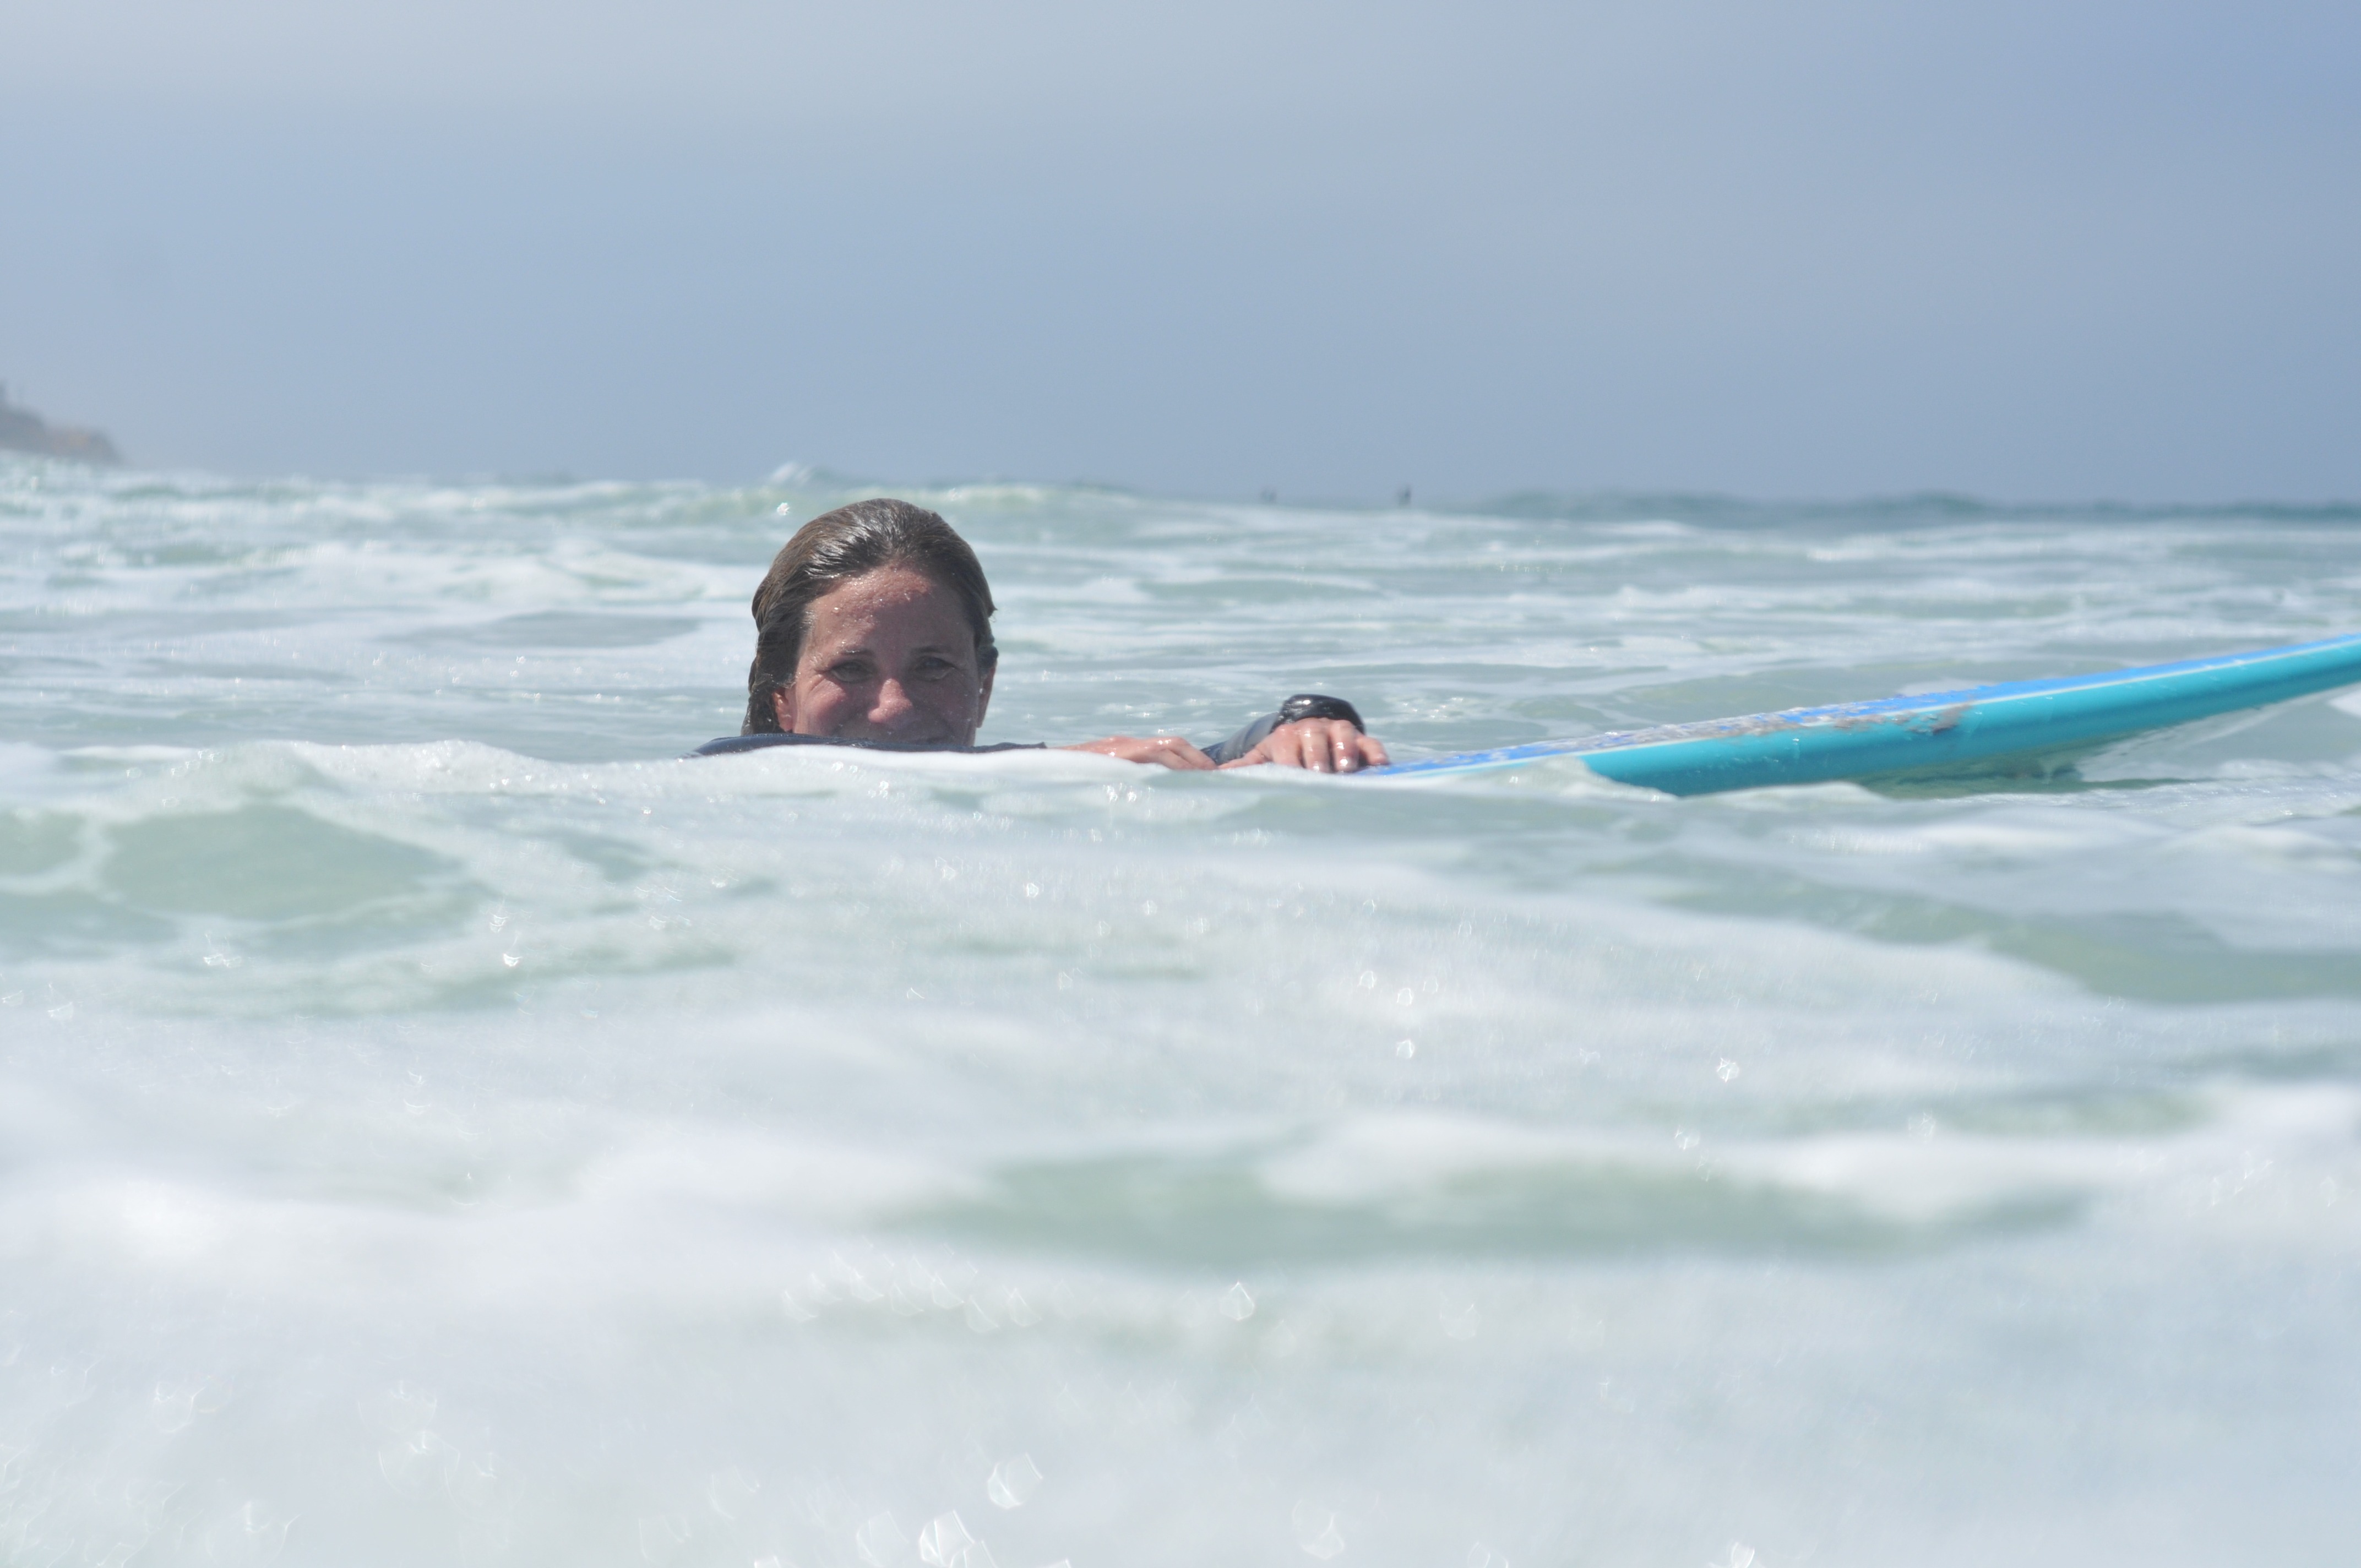
sea, water, nature, ocean, girl, wave, surfer, surfing, sailing, surfboard, women, sports, windsurfing, water sports, water sport, wind wave, boardsport, surfing equipment and supplies, surface water sports, bodyboarding